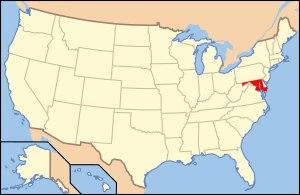
La peine de mort a été applicable dans le Maryland de 1638 au 15 mars 2013, date de son abolition.